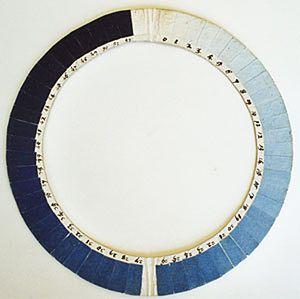
Un cyanomètre est un nuancier destiné à l'évaluation de l'intensité de la couleur du ciel bleu. Il est attribué à Horace-Bénédict de Saussure et Alexander von Humboldt.